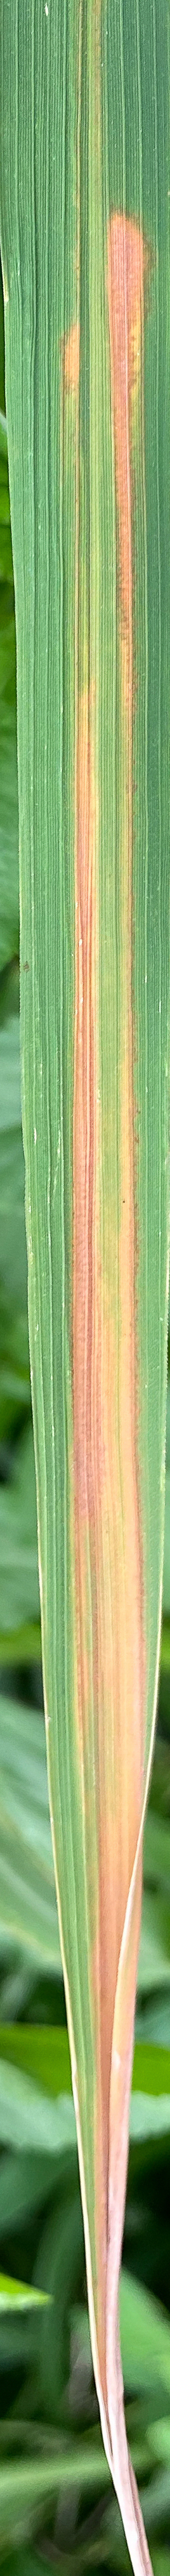
Nhãn: K